Wildlife of Costa Rica

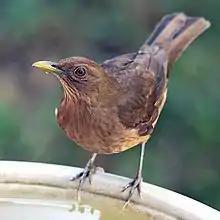
Yigüirro, Costa Rica's national bird

941 bird species have been recorded in Costa Rica (including Cocos Island), more than all of the United States and Canada combined. More than 600 of the Costa Rican species are permanent residents, and upwards of 200 are migrants, spending portions of the year outside of the country, usually in North America. Seven of the Costa Rican species are considered endemic, and 19 are globally threatened. Costa Rica's birds range in size from the scintillant hummingbird, at 2.2 grams and 6 cm (2.4 in), to the huge jabiru, at 6.5 kg (14.3 lb) and 150 cm (60 in) (the American white pelican is heavier, but is an accidental species).